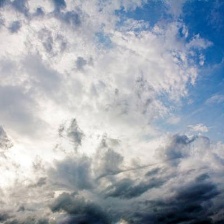
Cloud type: Nimbostratus